Nissan Pulsar

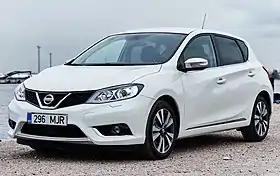
2014 Nissan Pulsar (C13)

The is a line of automobiles produced by the Japanese automaker Nissan from 1978 until 2000, when it was replaced by the Nissan Bluebird Sylphy in the Japanese market.